History of the State of Palestine

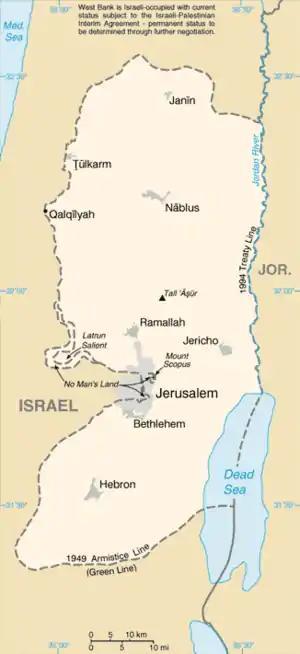
The West Bank

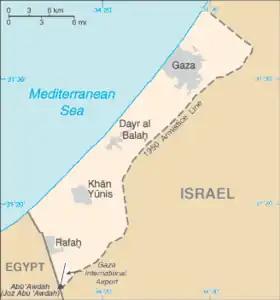
The Gaza Strip

Under the terms of the Oslo Accords signed between Israel and the PLO, the latter assumed control over the Jericho area of the West Bank and the Gaza Strip on 17 May 1994. On 28 September 1995, following the signing of the Israeli-Palestinian Interim Agreement on the West Bank and Gaza Strip, Israeli military forces withdrew from the West Bank towns of Nablus, Ramallah, Jericho, Jenin, Tulkarem, Qalqilya and Bethlehem. In December 1995, the PLO also assumed responsibility for civil administration in 17 areas in Hebron. While the PLO assumed these responsibilities as a result of Oslo, a new temporary interim administrative body was set up as a result of the Accords to carry out these functions on the ground: the Palestinian National Authority (PNA).